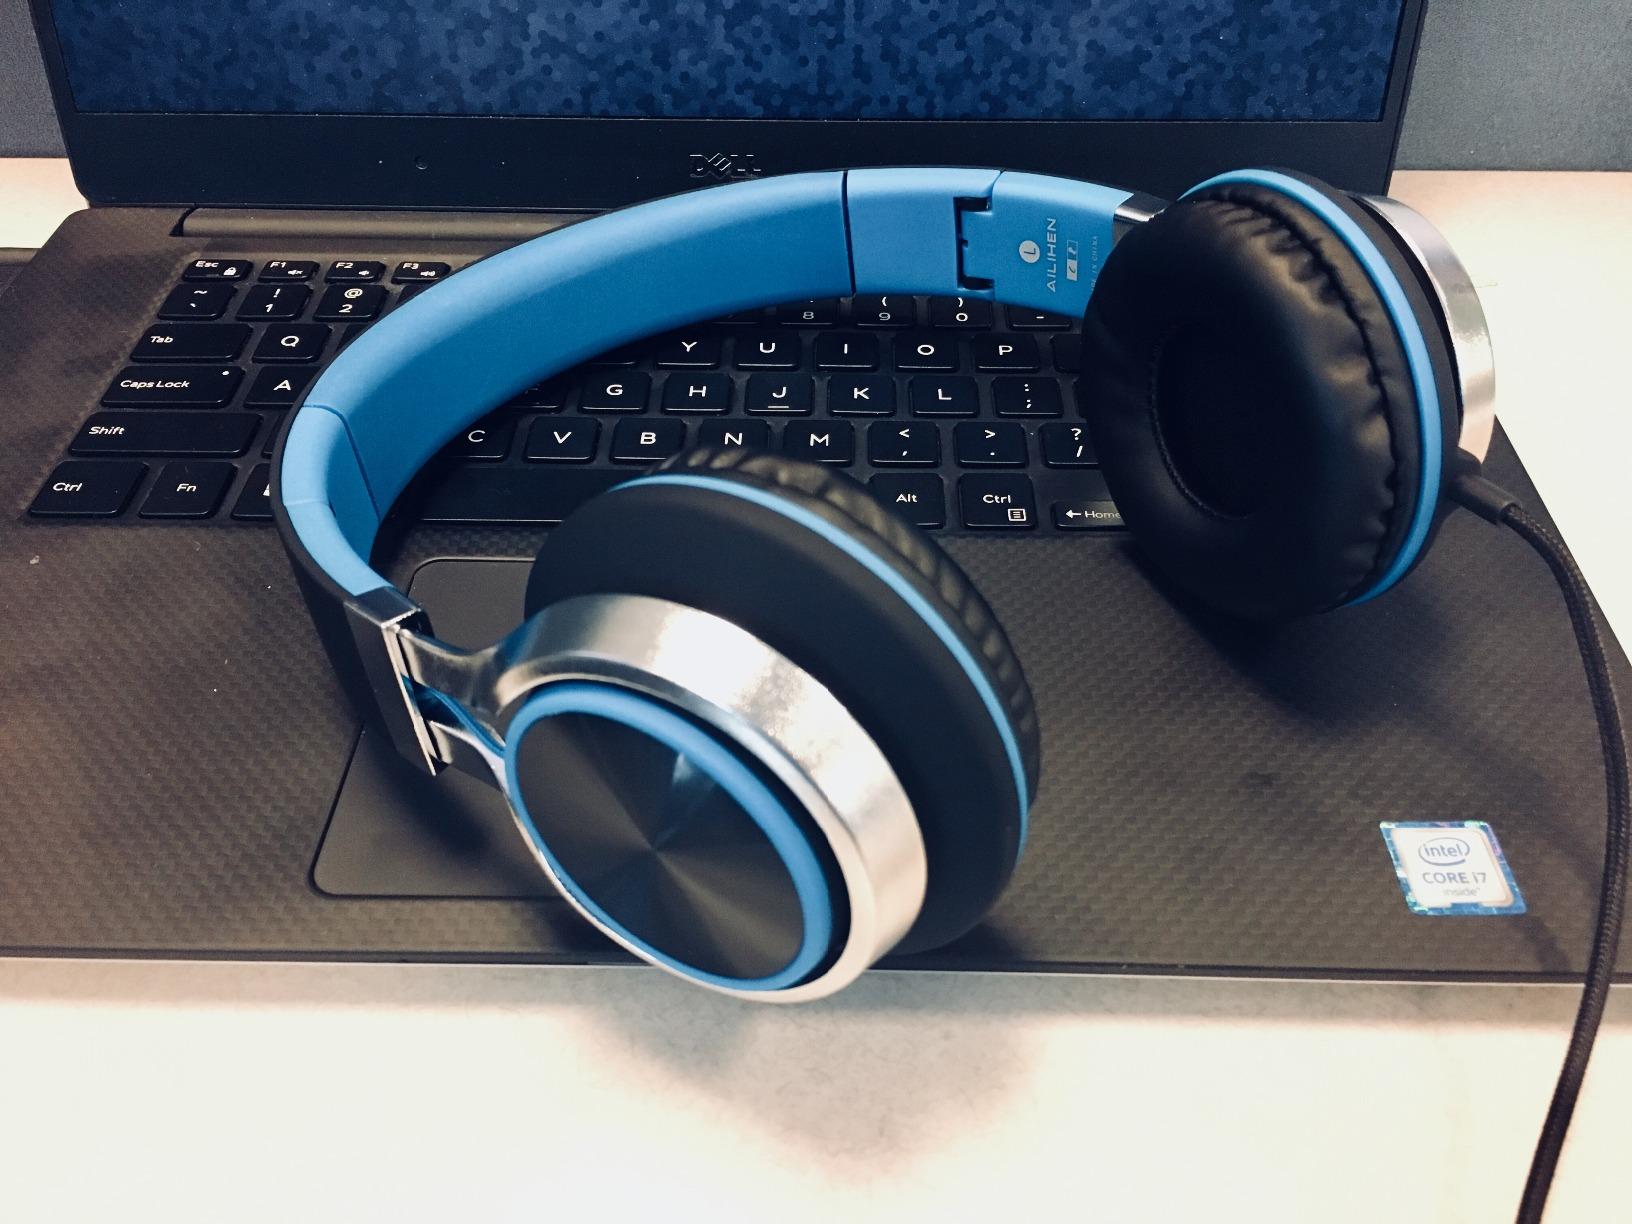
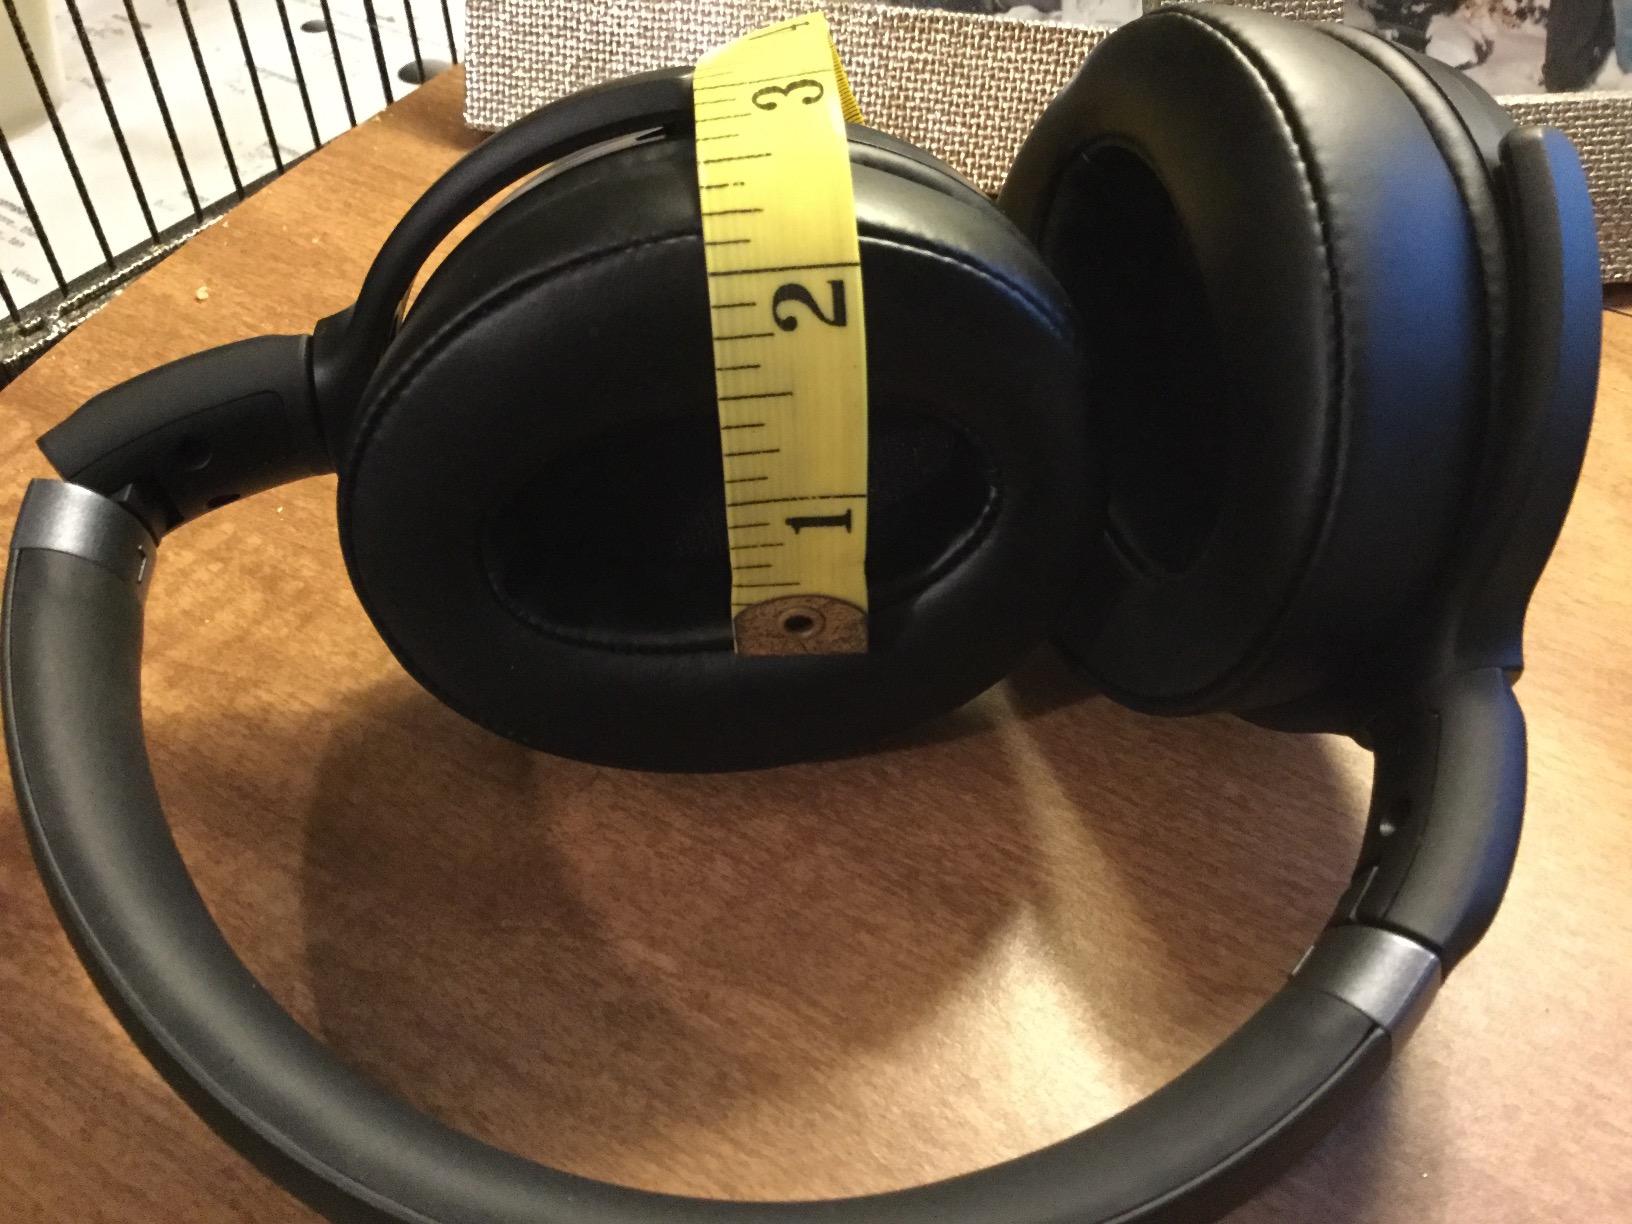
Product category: headphones
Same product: no